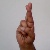
The image shows a hand gesture representing the letter 'R' in Indian Sign Language.